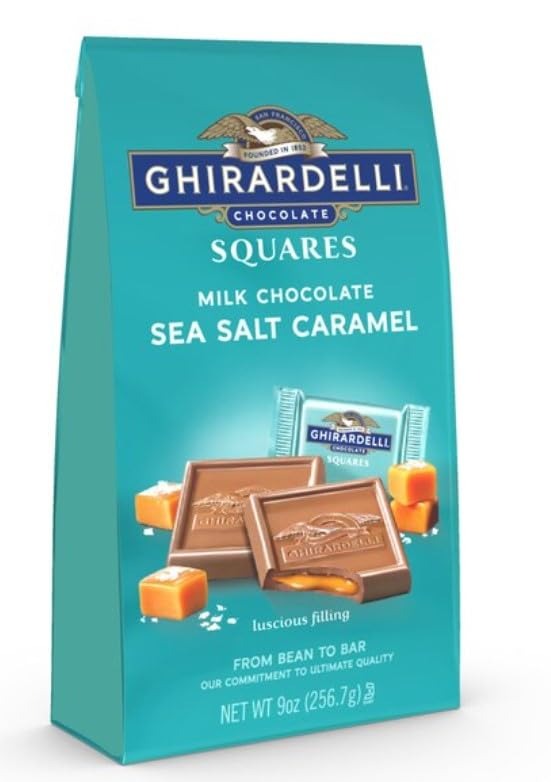
Item Name: Ghirardelli, Milk Chocolate Sea Salt Caramel Chocolate Squares, 9 oz Bag
Value: 9.0
Unit: Ounce

Price: 10.49